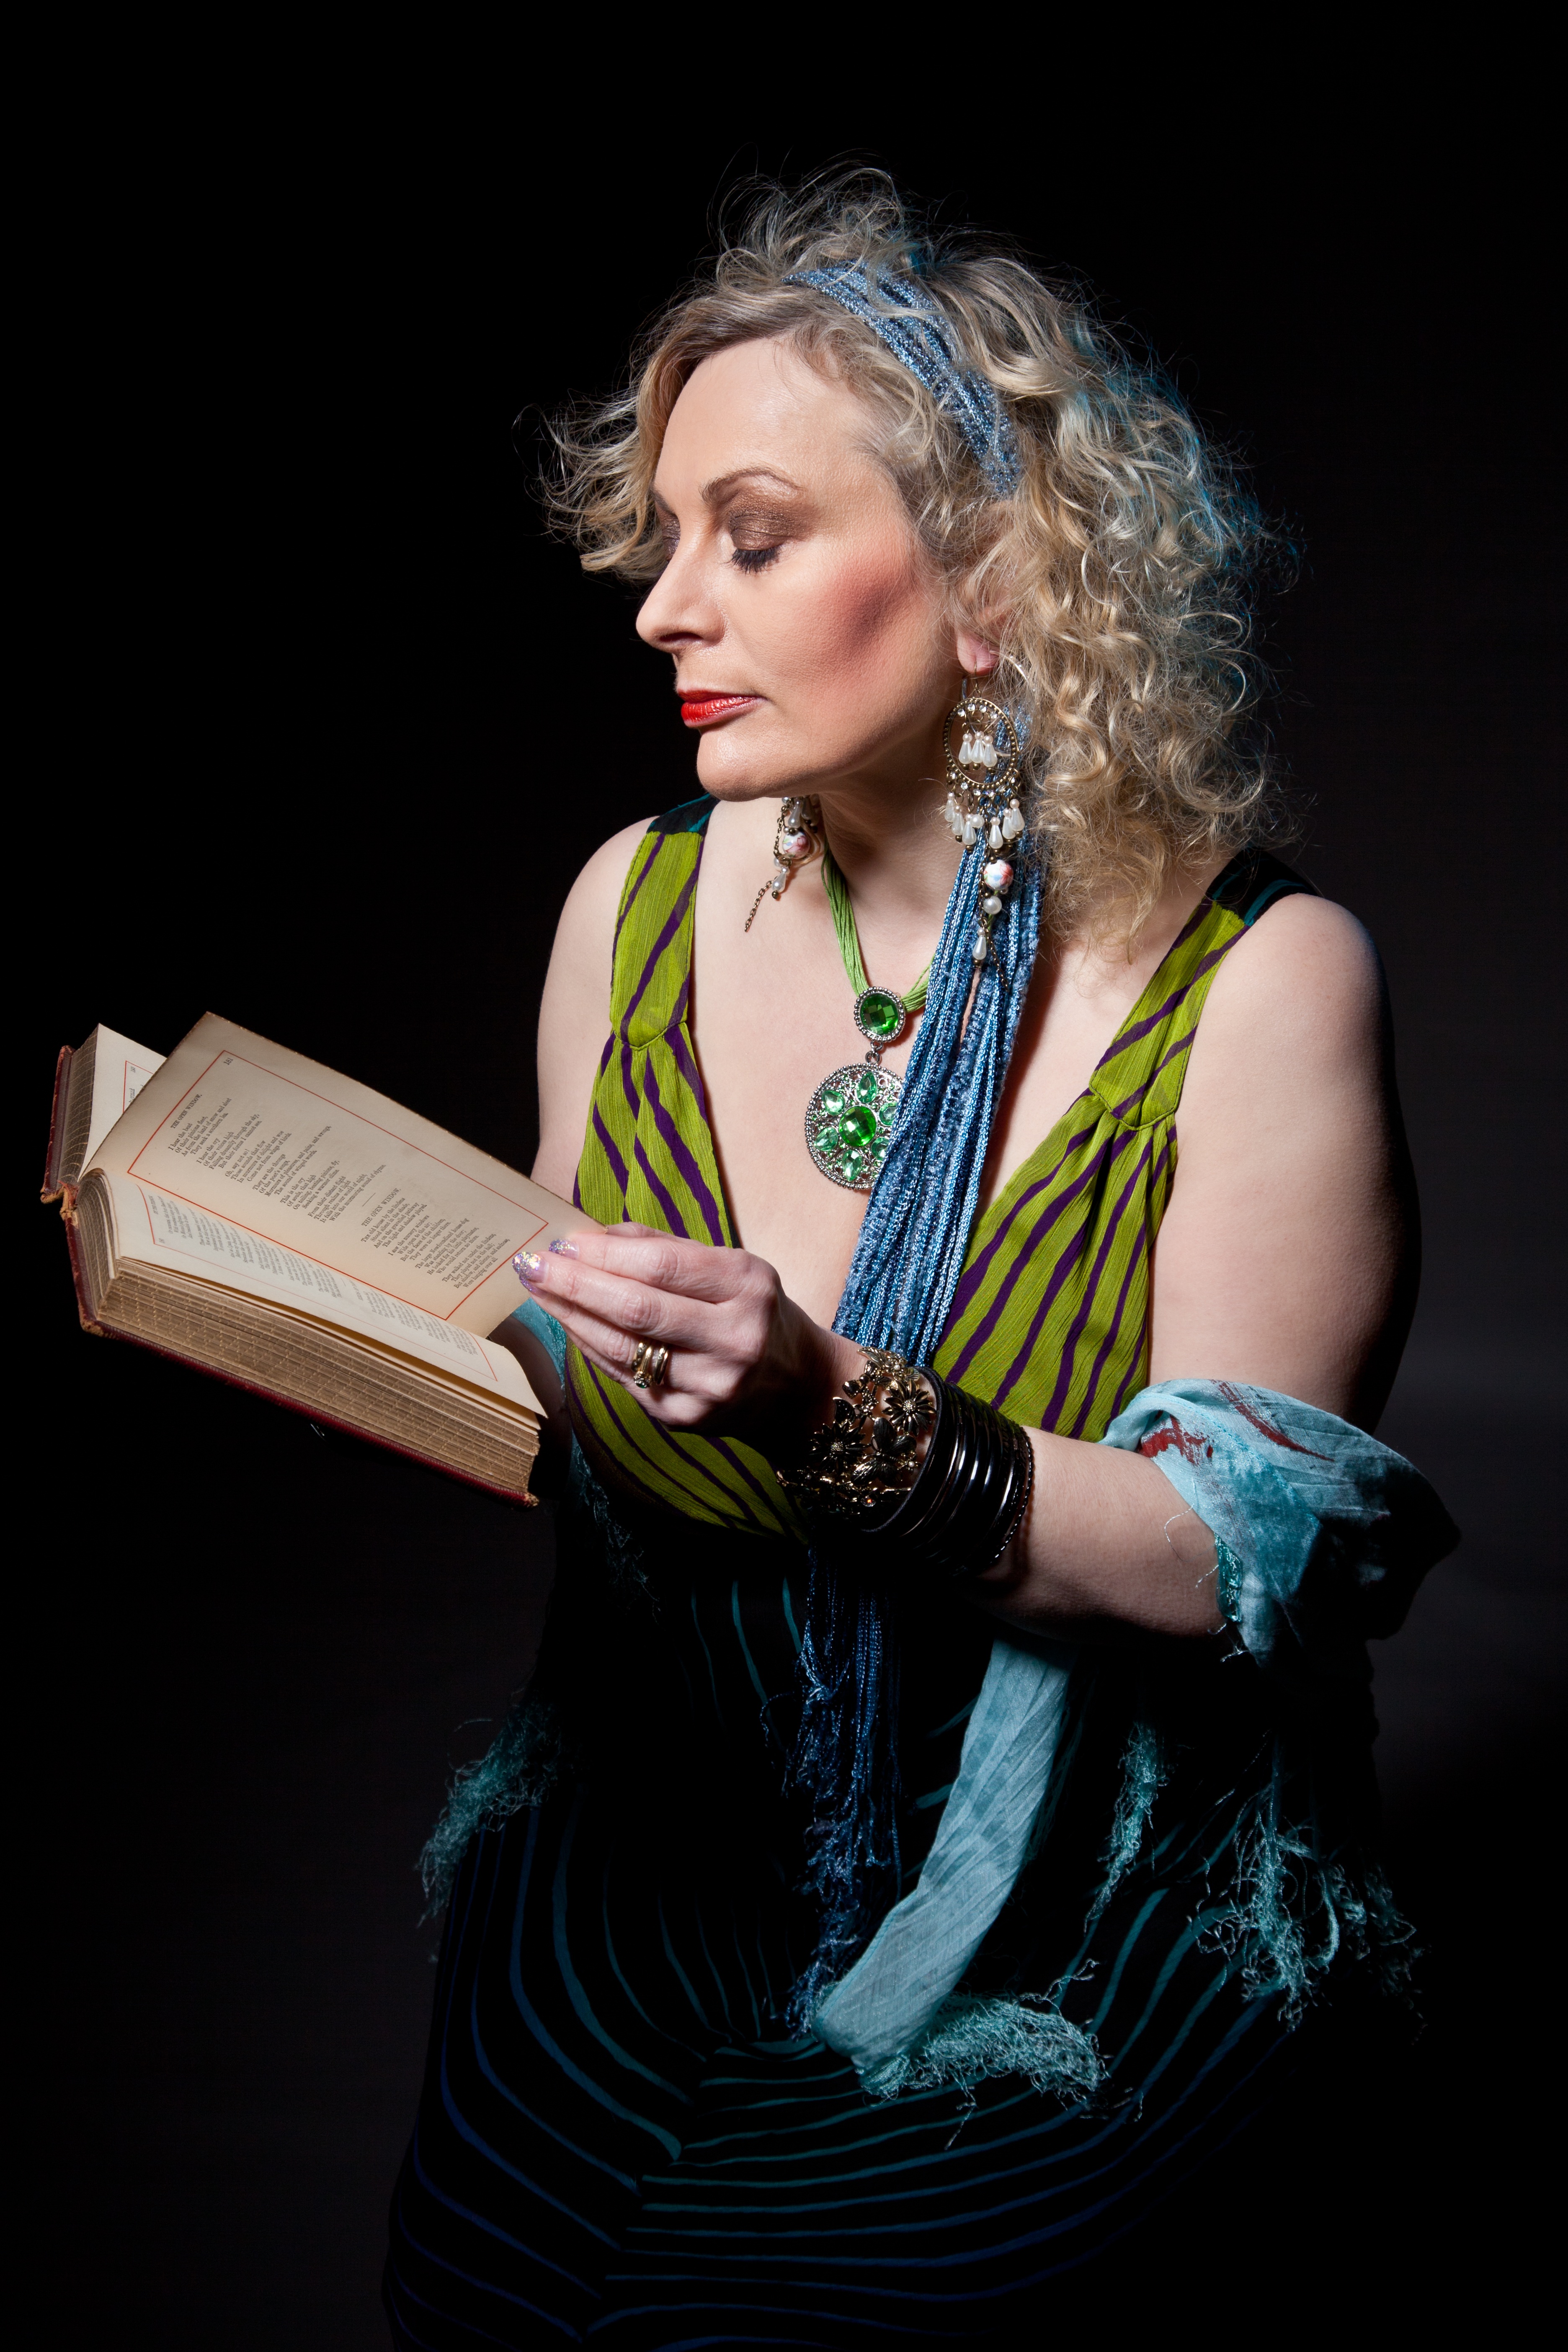
book, person, music, woman, reading, female, singer, musician, performance art, stage, performance, bassist, singing, guitarist, entertainment, gypsy, performing arts, photo shoot, singer songwriter, fortune teller, mature woman, narrator, story teller, storyteller